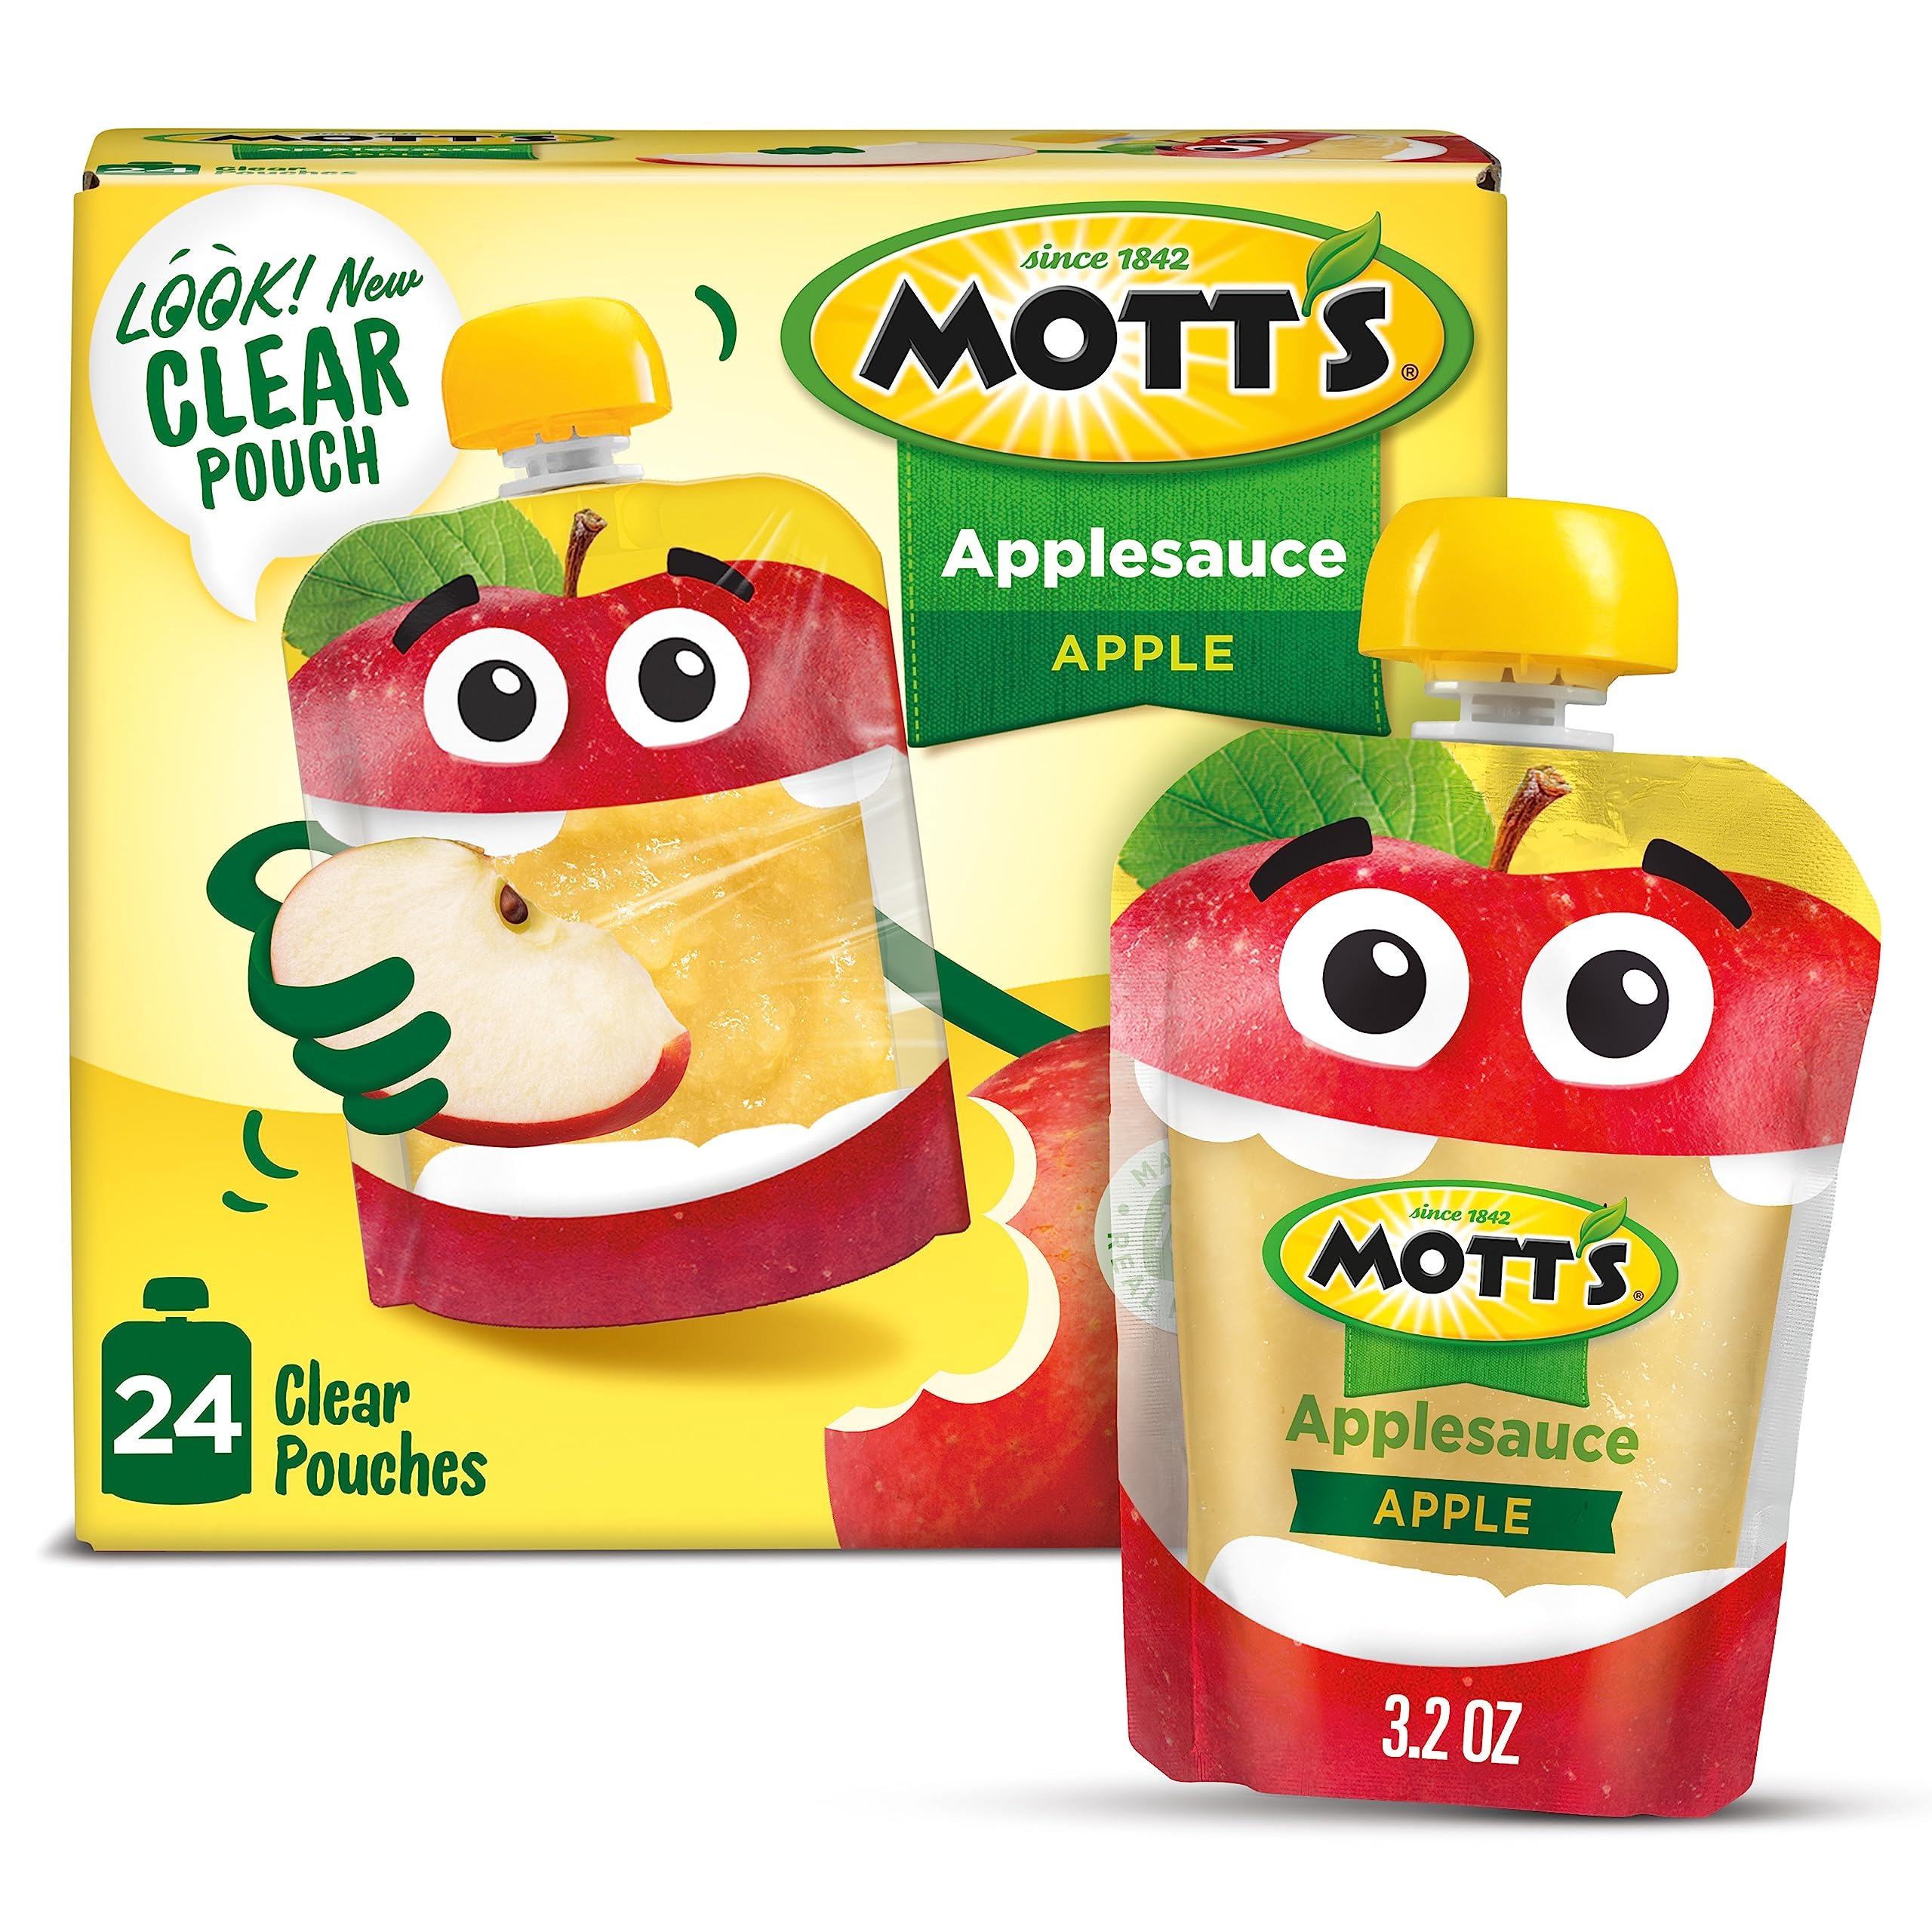
Item Name: Mott's Applesauce, 3.2 Oz Clear Pouches, 24 Count (6 Packs Of 4), No Artificial Flavors, Good Source Of Vitamin C, Nutritious Option For The Whole Family
Bullet Point 1: 3.2 OZ CLEAR POUCHES: Clear pouches are ideal for mess-free snacking for your active kids to enjoy on the go and are a great addition to lunchboxes
Bullet Point 2: NO ARTIFICIAL FLAVORS: so you can feel good about making healthy choices
Bullet Point 3: ​​​​​​NUTRITIOUS: Mott's is a fun options for your whole family
Bullet Point 4: PACKED WITH FLAVOR: There's ripe apple flavor in every serving
Bullet Point 5: START STRONG: Healthy decisions today lead to a healthy future tomorrow
Value: 24.0
Unit: Count

Price: 14.88